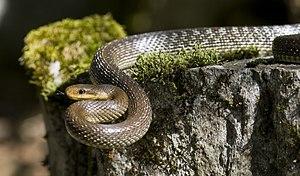
Une Couleuvre d'Esculape (Zamenis longissimus). Photo prise dans le Tessin, en suisse, dans la nature. Italiano: Un Colubro di Esculapio (Zamenis longissimus), visto nel Ticino (CH) nella natura selvaggia.
Cette liste systématique des noms vulgaires de reptiles ne concerne que les espèces vivant en France métropolitaine.
La couleuvre d'Esculape, Zamenis longissimus, anciennement Elaphe longissima, est une espèce de serpents de la famille des Colubridae.
Cette liste alphabétique des noms vernaculaires de reptiles ne concerne que les espèces vivant en Bretagne. Les tortues, notamment marines, ne sont pas abordées dans cette liste.